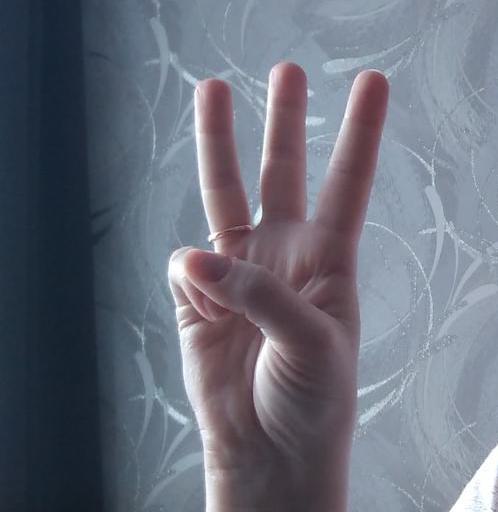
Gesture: three